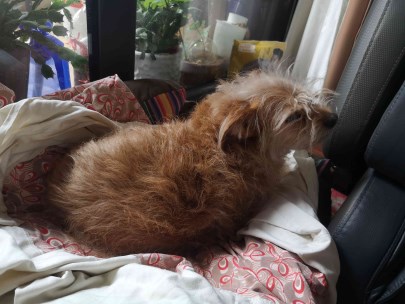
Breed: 3336-n000121-chinese_rural_dog